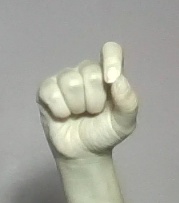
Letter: fa